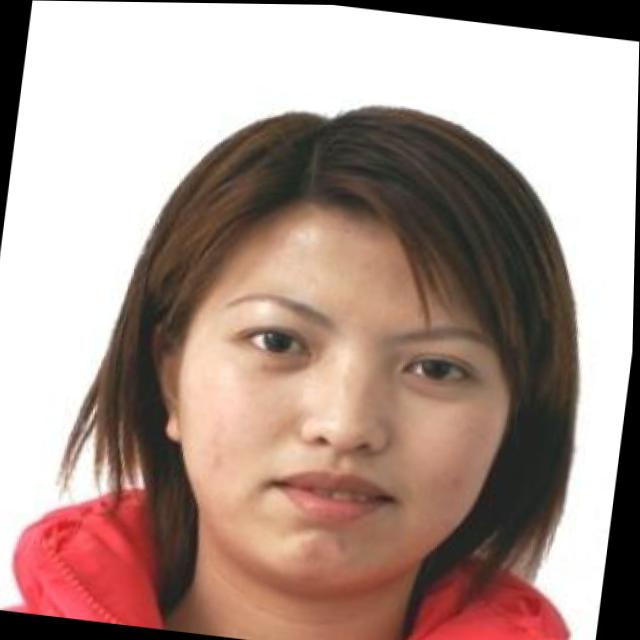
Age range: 21-44